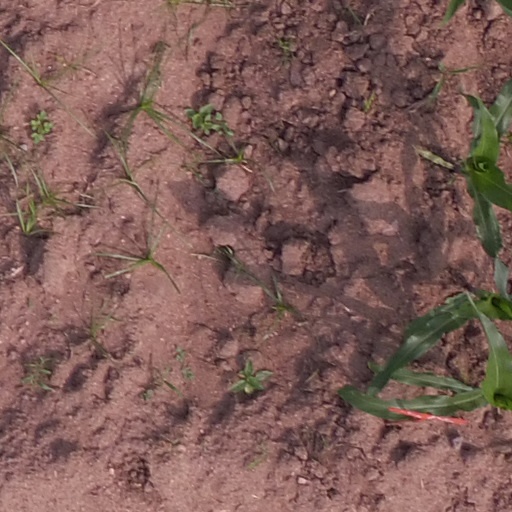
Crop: maize; corn